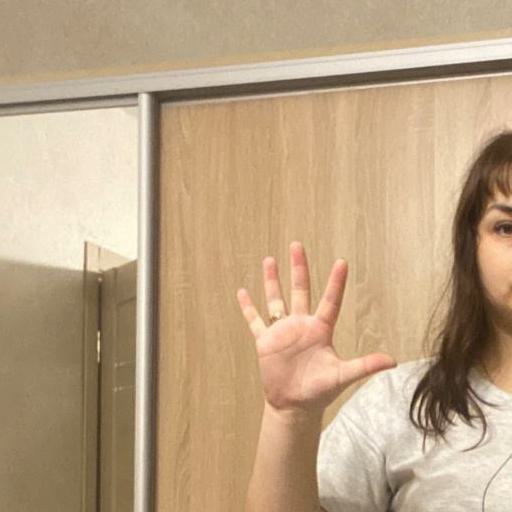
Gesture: palm